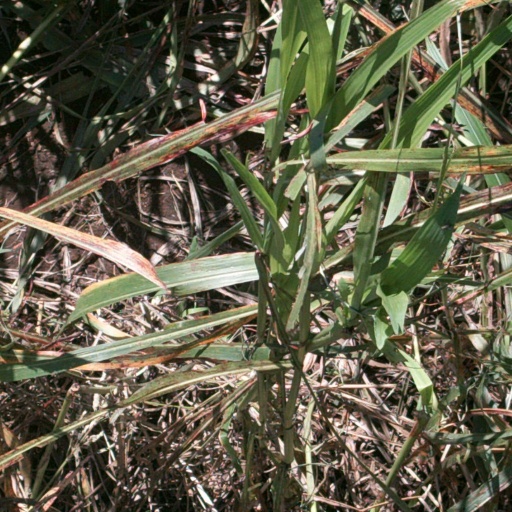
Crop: sorghum